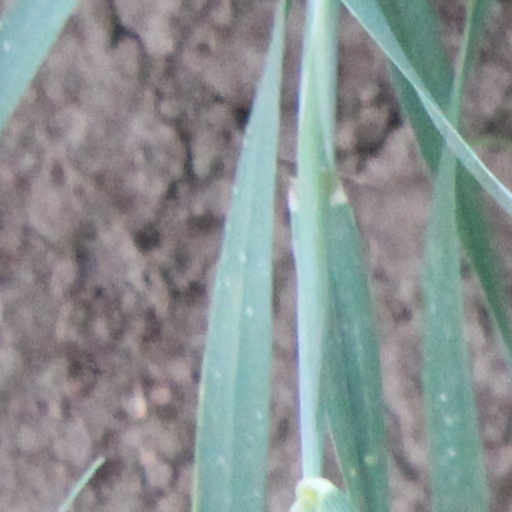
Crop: wheat